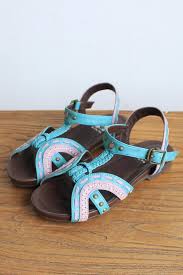
Waste category: shoes